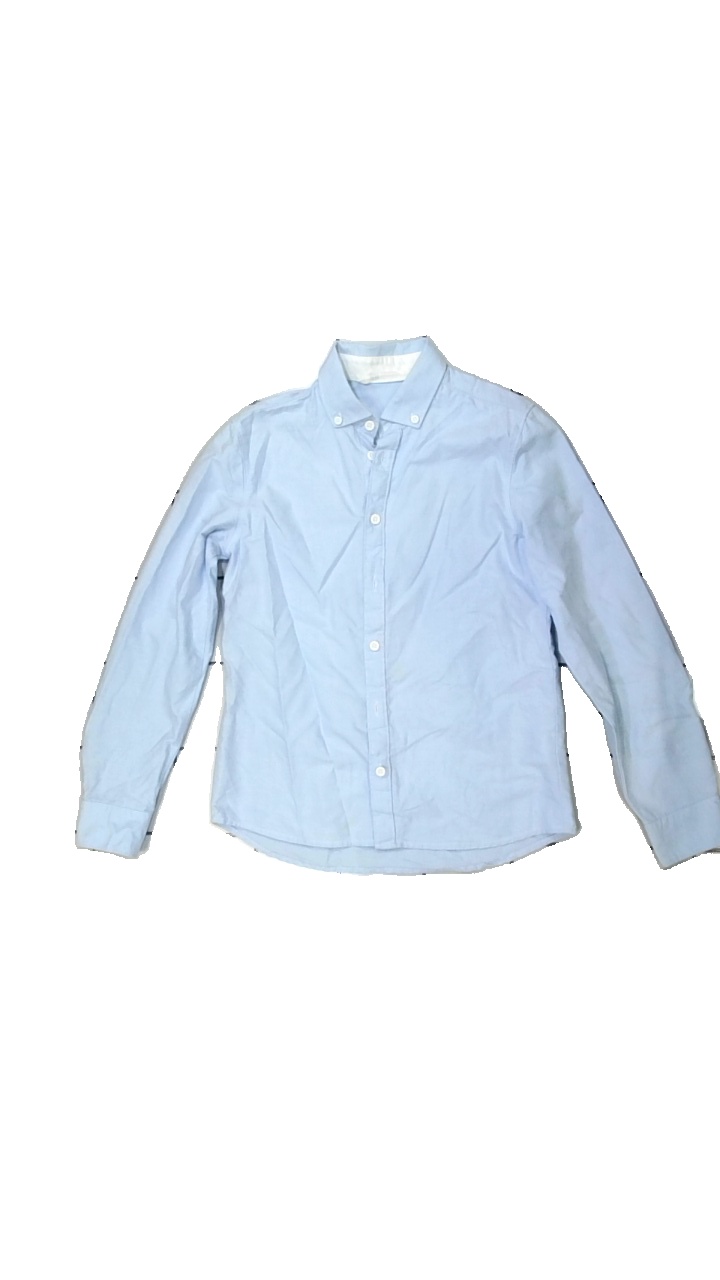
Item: Shirt (Children)
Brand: H&m
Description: blå skjorta med fläck fram
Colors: Blue
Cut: Regular
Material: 100% cotton
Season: All
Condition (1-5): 3
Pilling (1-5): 5
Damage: fläck
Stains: Major
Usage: Export
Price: <50